King William Street (Hamilton, Ontario)

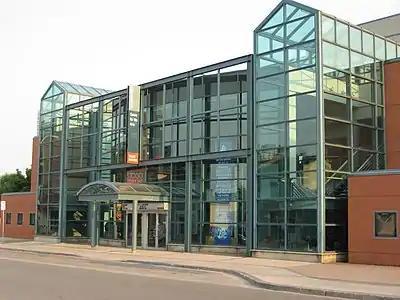
Theatre Aquarius

King William Street is a Lower City collector road in Hamilton, Ontario, Canada. It starts off at the western-end at James Street North and is a one-way street (Eastbound) until Mary Street, where it becomes a two-way street that ends at Wentworth Street North. It is named after King William IV of the United Kingdom.